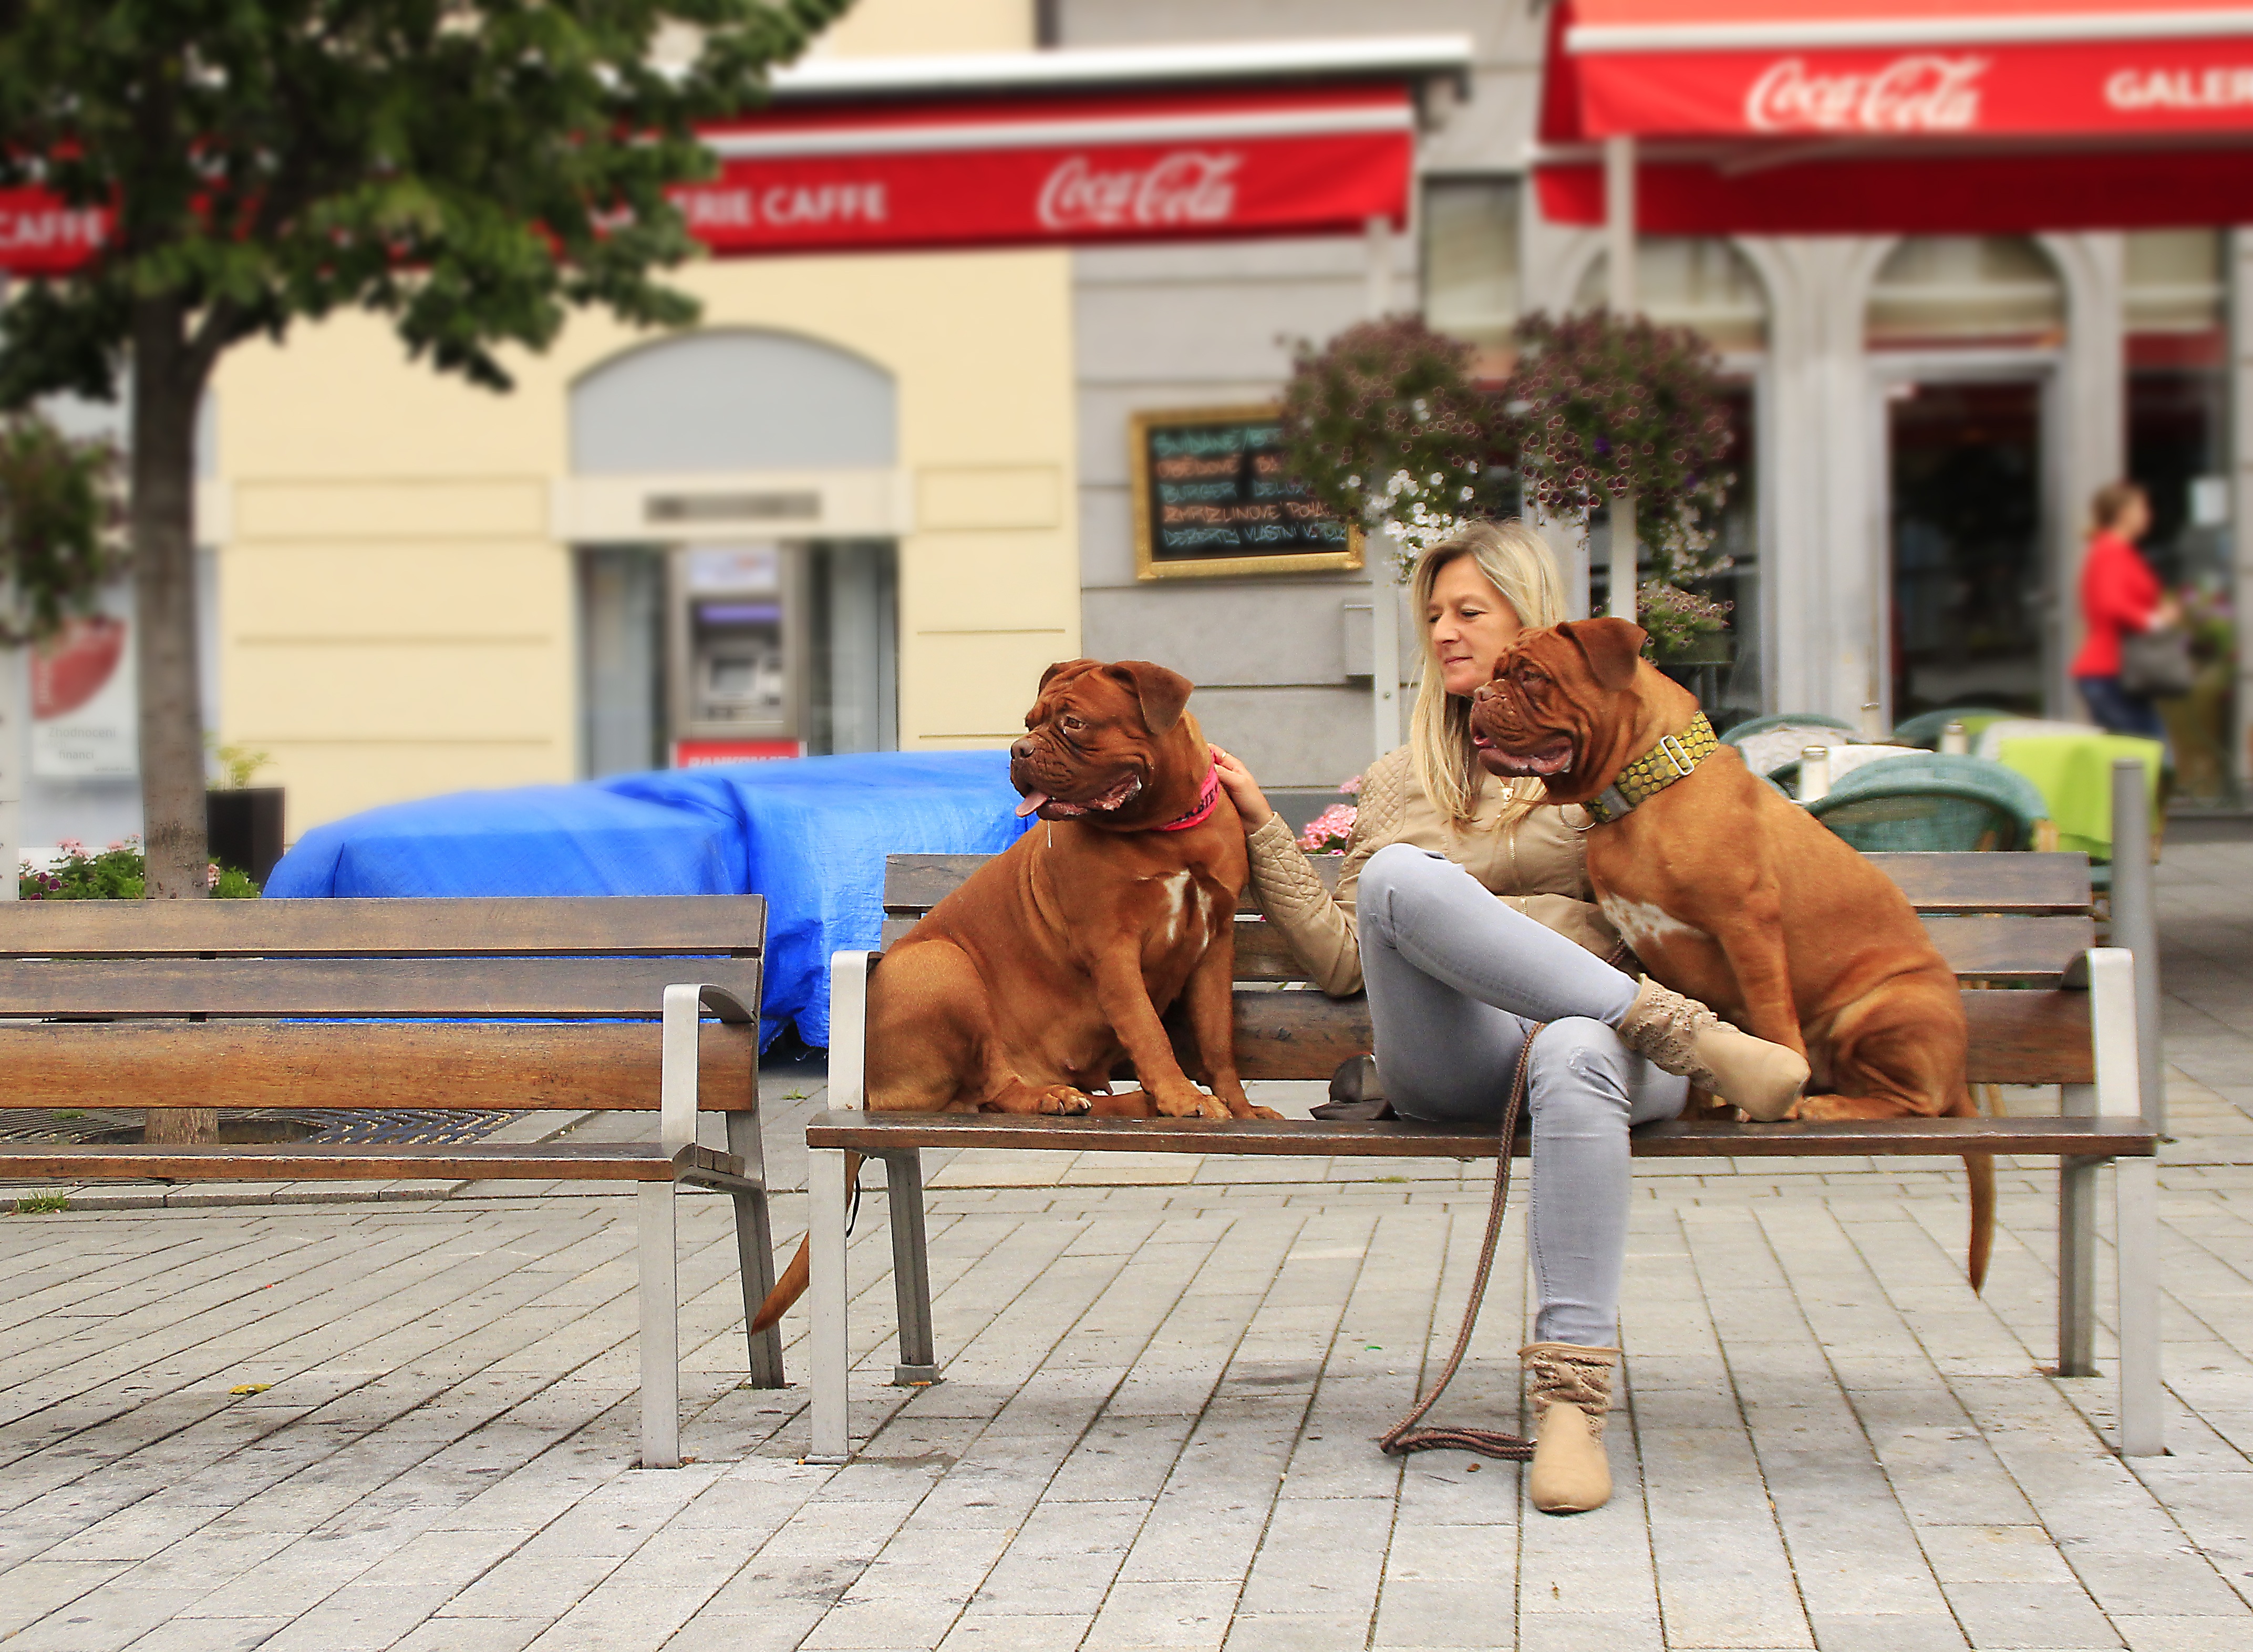
nature, outdoor, pedestrian, girl, street, city, puppy, dog, animal, pavement, europe, pet, two, collar, outside, de, french, paving, bordeaux, big, huge, guard, czech, mastiffs, brno czech republic, dogue, my friend, dog like mammal, the alley, the guardian of the